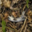
Label: cat